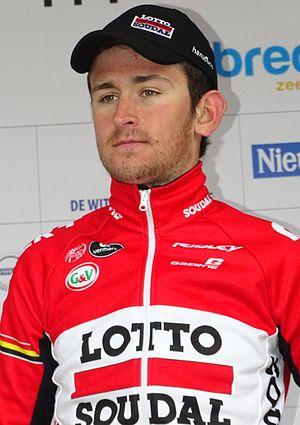
Reportage réalisé le vendredi 20 mars à l'occasion de l'arrivée de la Handzame Classic 2015 à Bredene (Kortemark), Belgique.
La saison 2015 de l'équipe cycliste Lotto-Soudal est la quatrième de cette équipe.